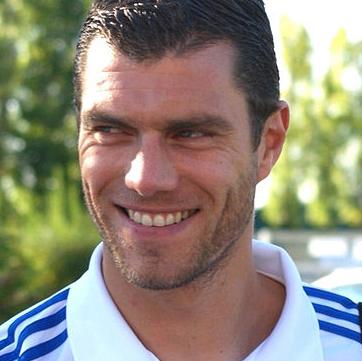
Age: 31